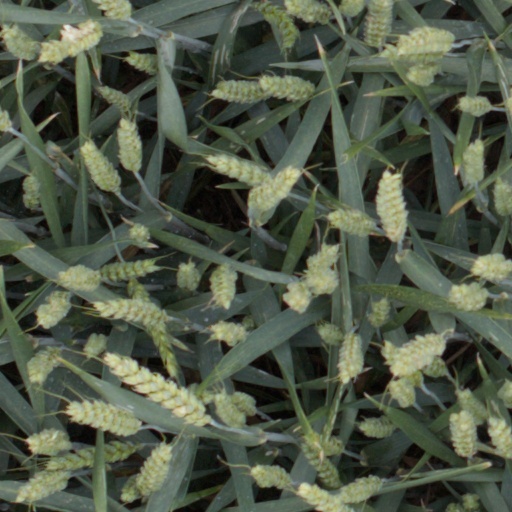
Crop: wheat